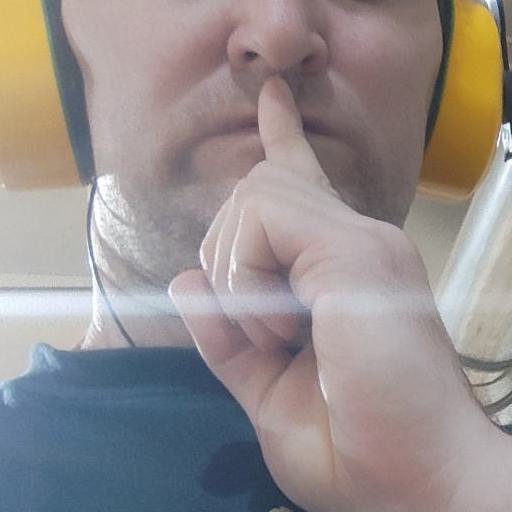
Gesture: mute